Patricia Neal

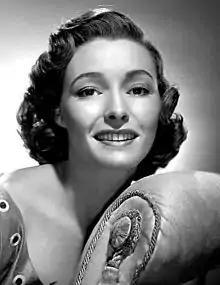
Neal in 1952

Patricia Neal (born Patsy Louise Neal; January 20, 1926 – August 8, 2010) was an American actress of stage and screen. She is well known for, among other roles, playing World WarII widow Helen Benson in "The Day the Earth Stood Still" (1951), radio journalist Marcia Jeffries in "A Face in the Crowd" (1957), wealthy matron Emily Eustace Failenson in "Breakfast at Tiffany's" (1961), and the worn-out housekeeper Alma Brown in "Hud" (1963) (for which she won the Academy Award for Best Actress). She also featured as the matriarch in the television film "The Homecoming: A Christmas Story" (1971); her role as Olivia Walton was re-cast for the series it inspired, "The Waltons". A major star of the 1950s and 1960s, she was the recipient of an Academy Award, a Golden Globe Award, a Tony Award, and two British Academy Film Awards, and was nominated for three Primetime Emmy Awards.